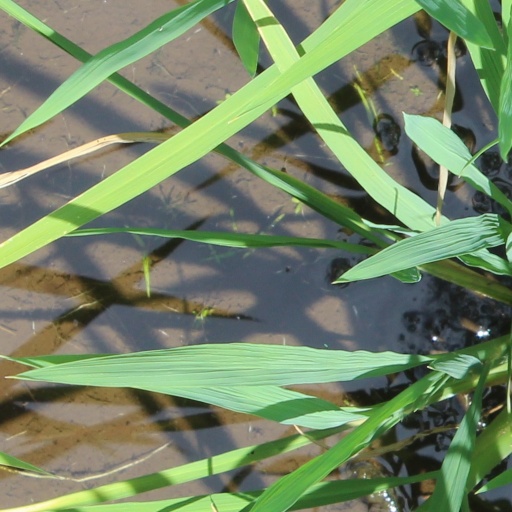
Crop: rice